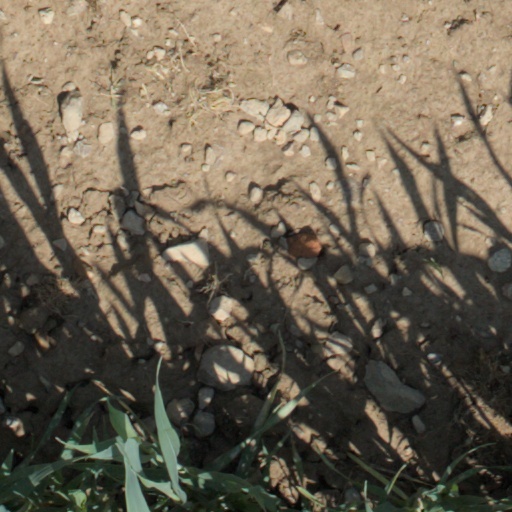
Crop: wheat